Ivison Macadam

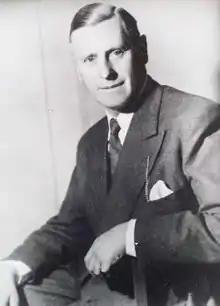

Sir Ivison Stevenson Macadam (18 July 1894 – 22 December 1974) was the first Director-General of the Royal Institute of International Affairs (Chatham House), and the founding President of the National Union of Students.